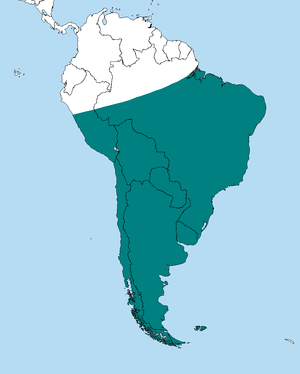
Le Caracara huppé ou Caracara à crête est une espèce de rapaces de grande taille de la famille des falconidés.
Le Caracara huppé ou Caracara à crête est une espèce de rapaces de grande taille de la famille des falconidés.